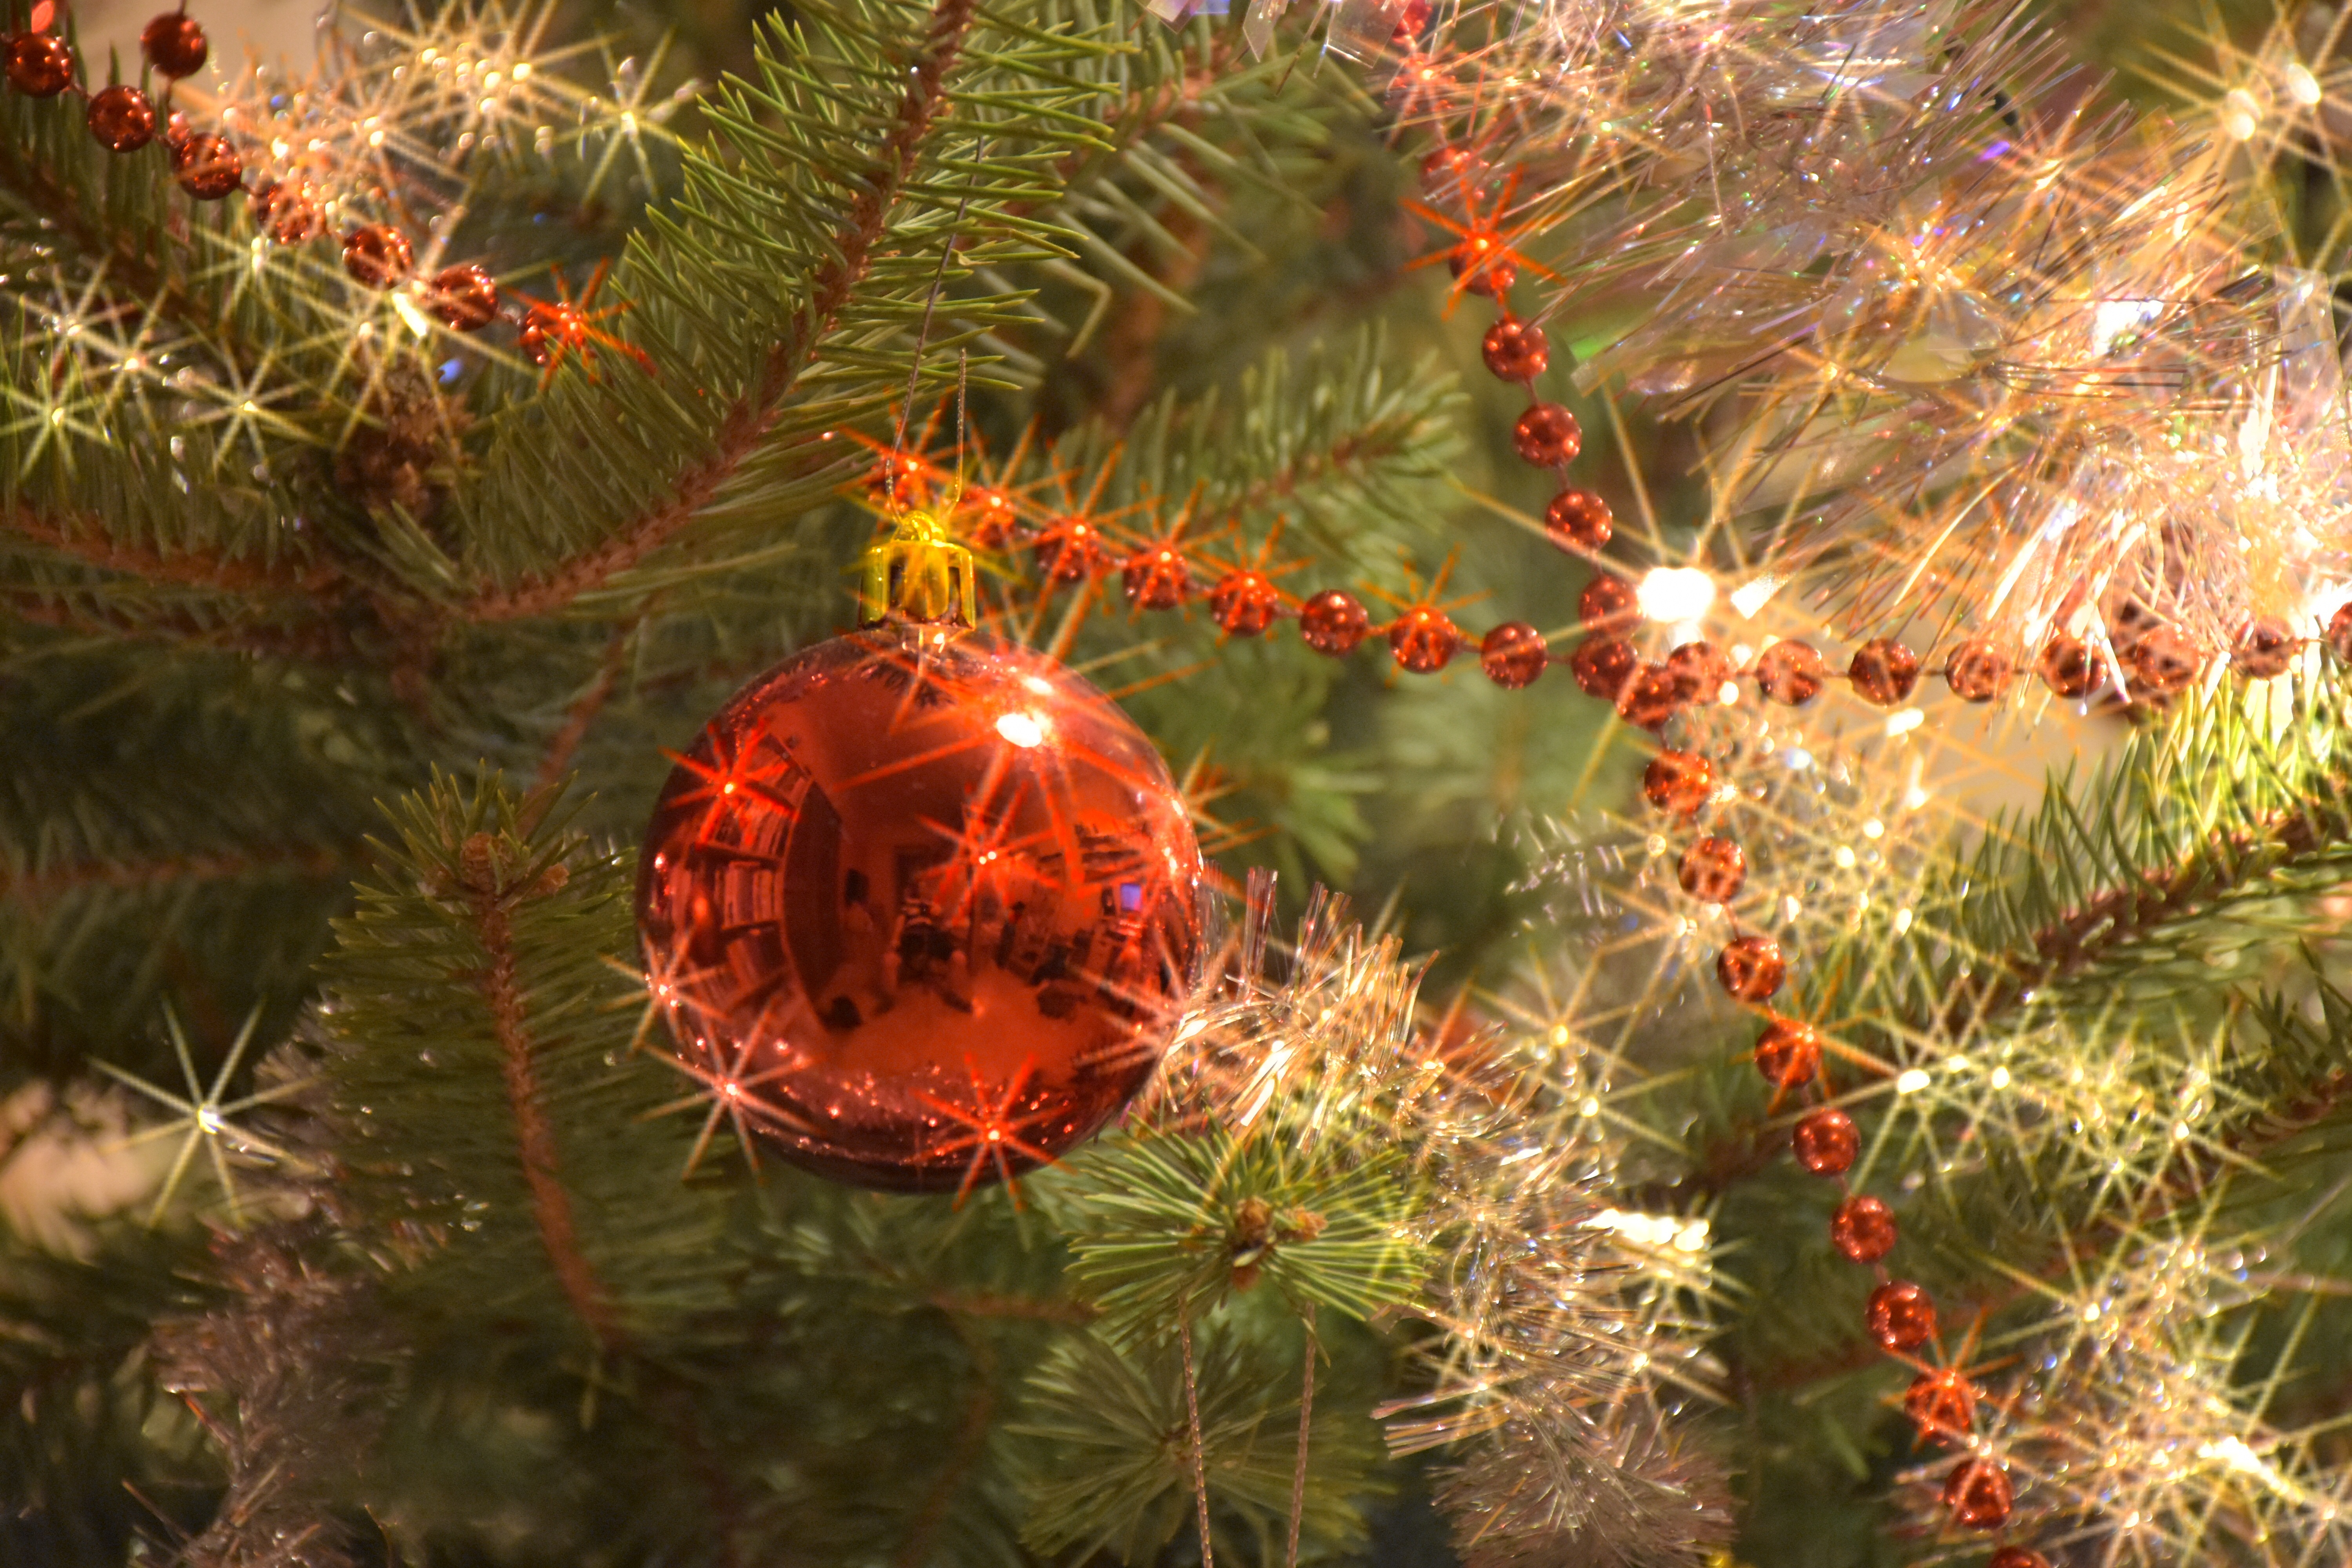
tree, branch, light, plant, flower, blue, christmas, fir, christmas tree, christmas ornament, christmas decoration, silver, needles, sapling, event, shimmer, christmas decorations, trappings, land plant